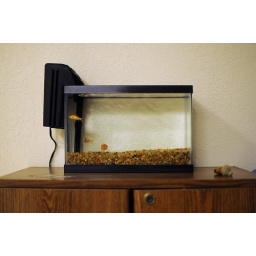
Finally got a proper home for the fish (although we did lose 8 in the meantime).